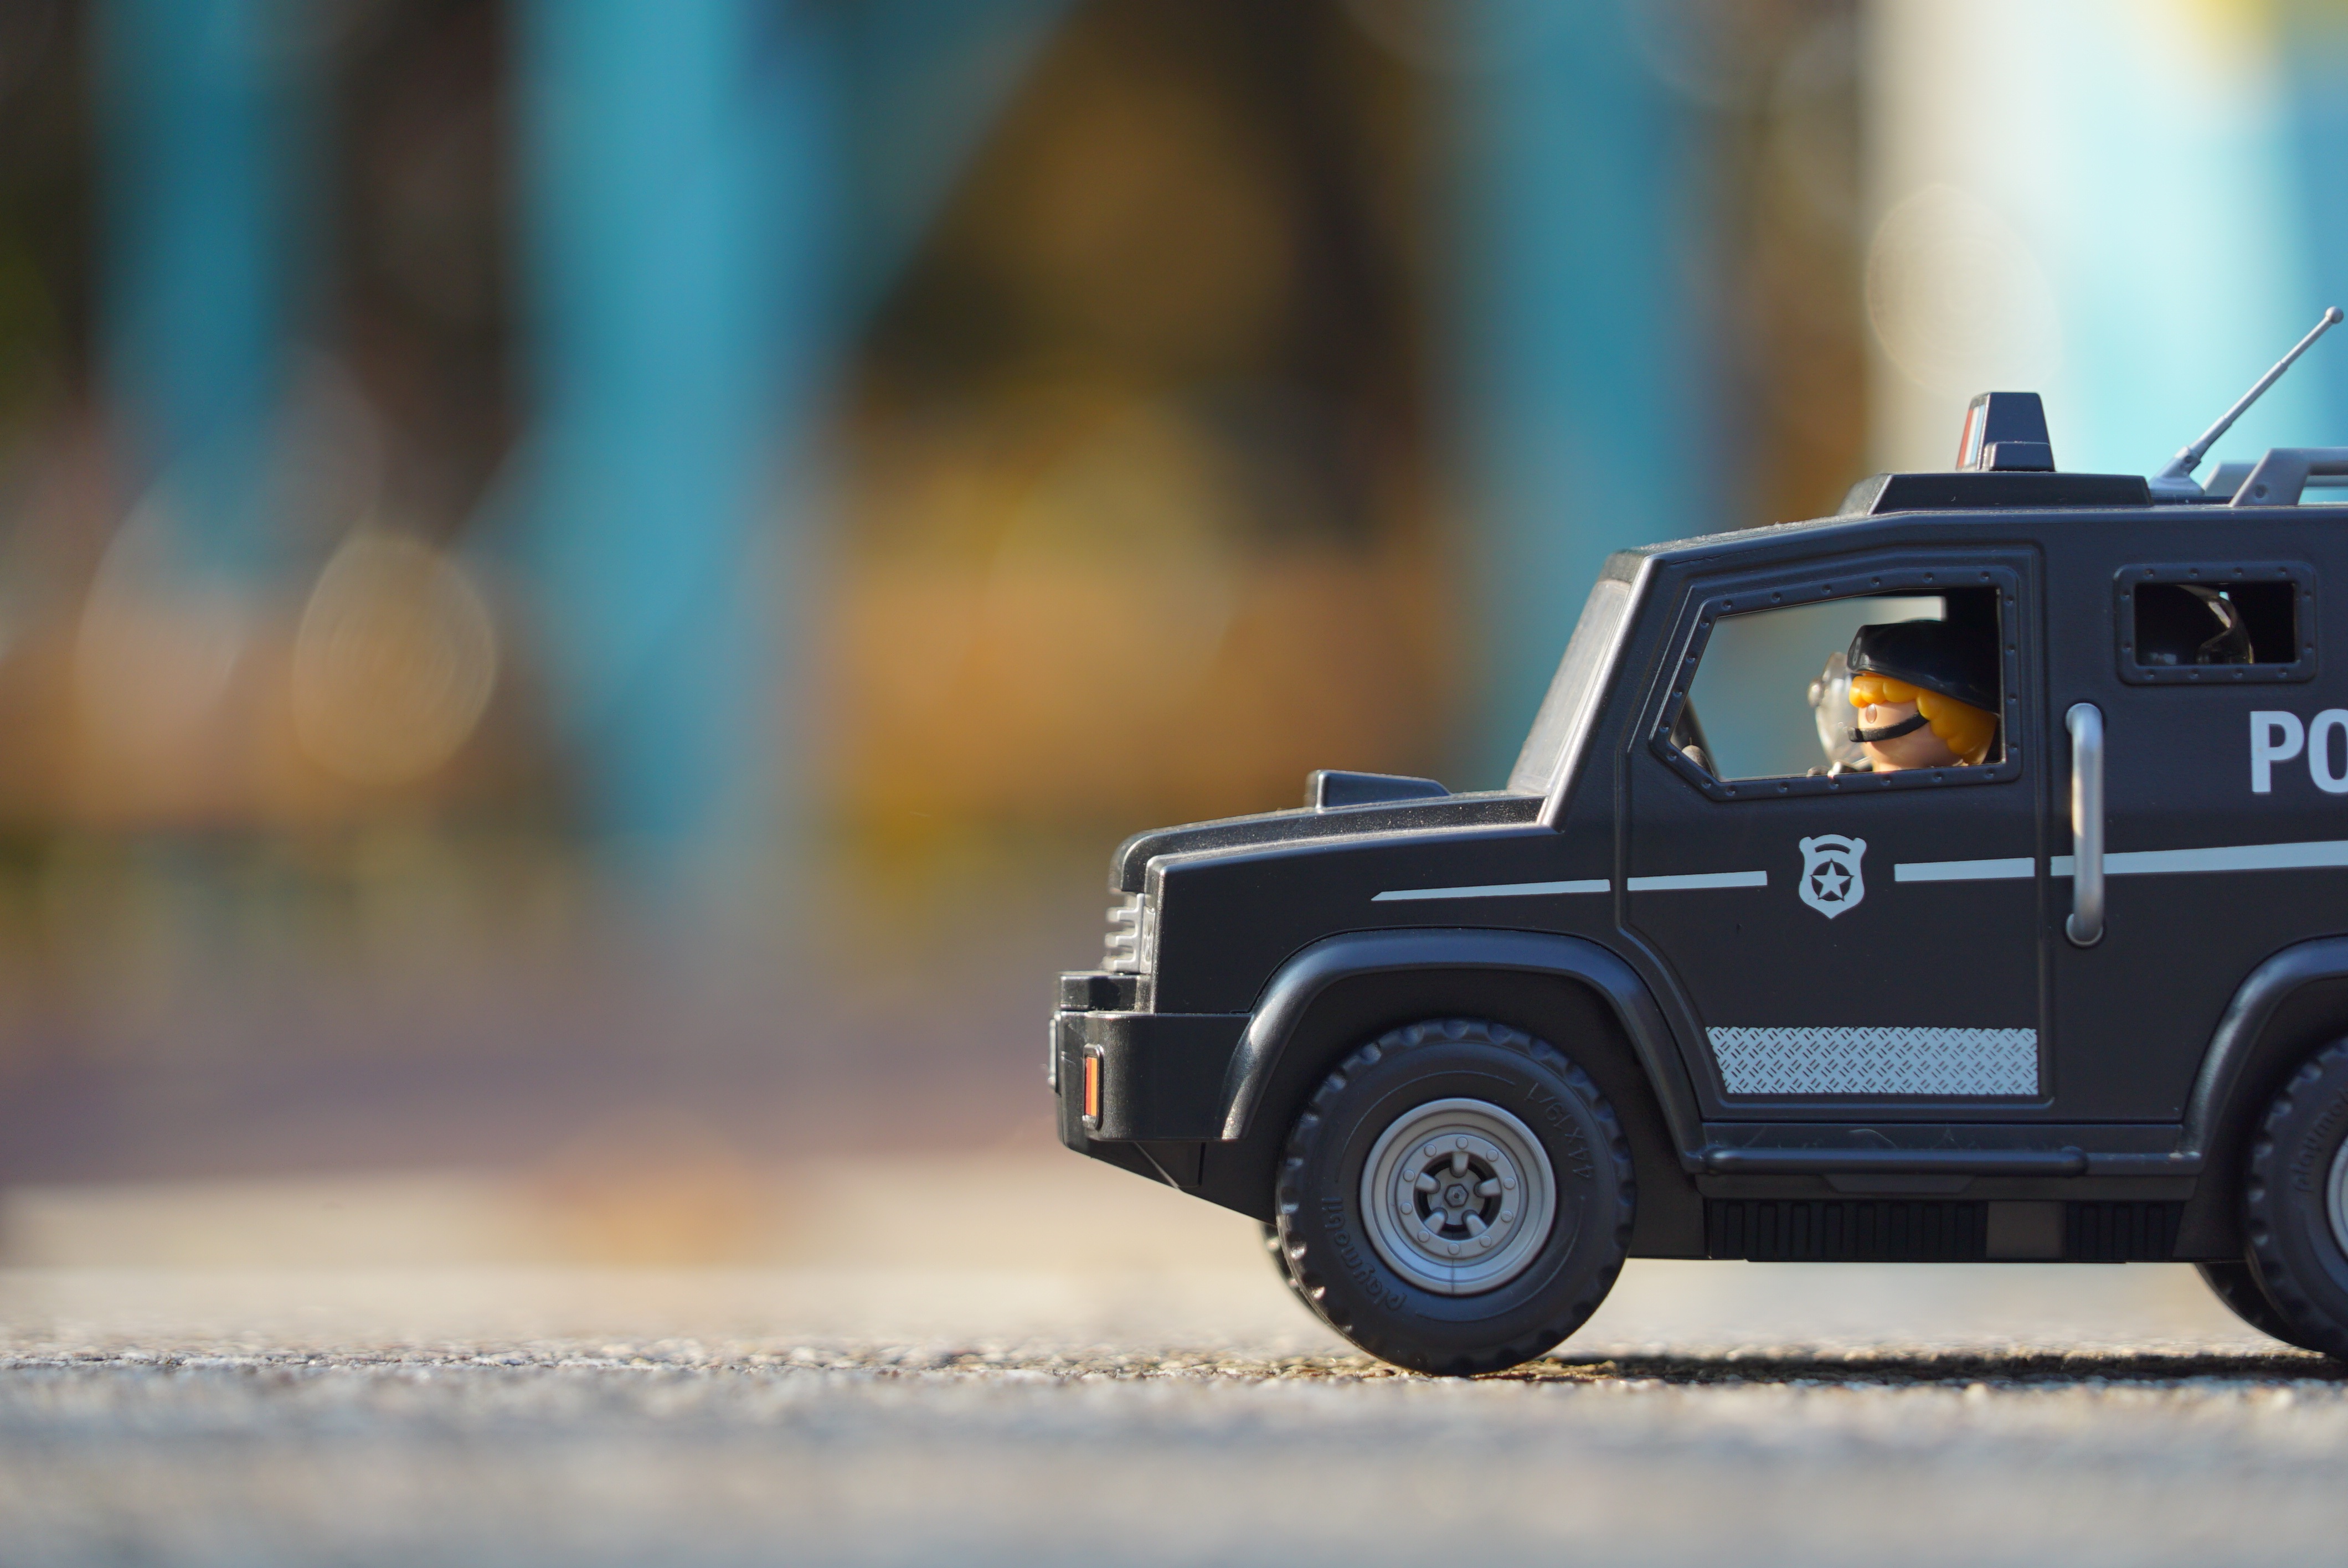
car, vehicle, toy, playmobil, police, swat, figures, hoo, off road vehicle, police car, sport utility vehicle, land vehicle, automobile make, off roading, suppressors, police truck